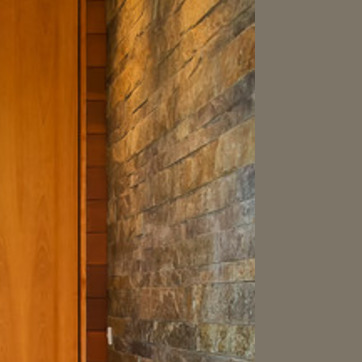
Material: stone